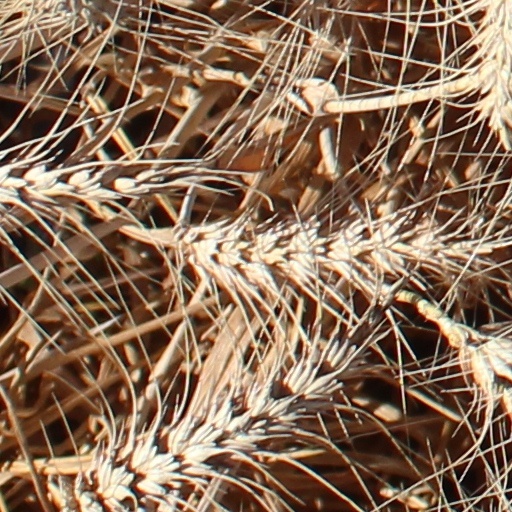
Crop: wheat